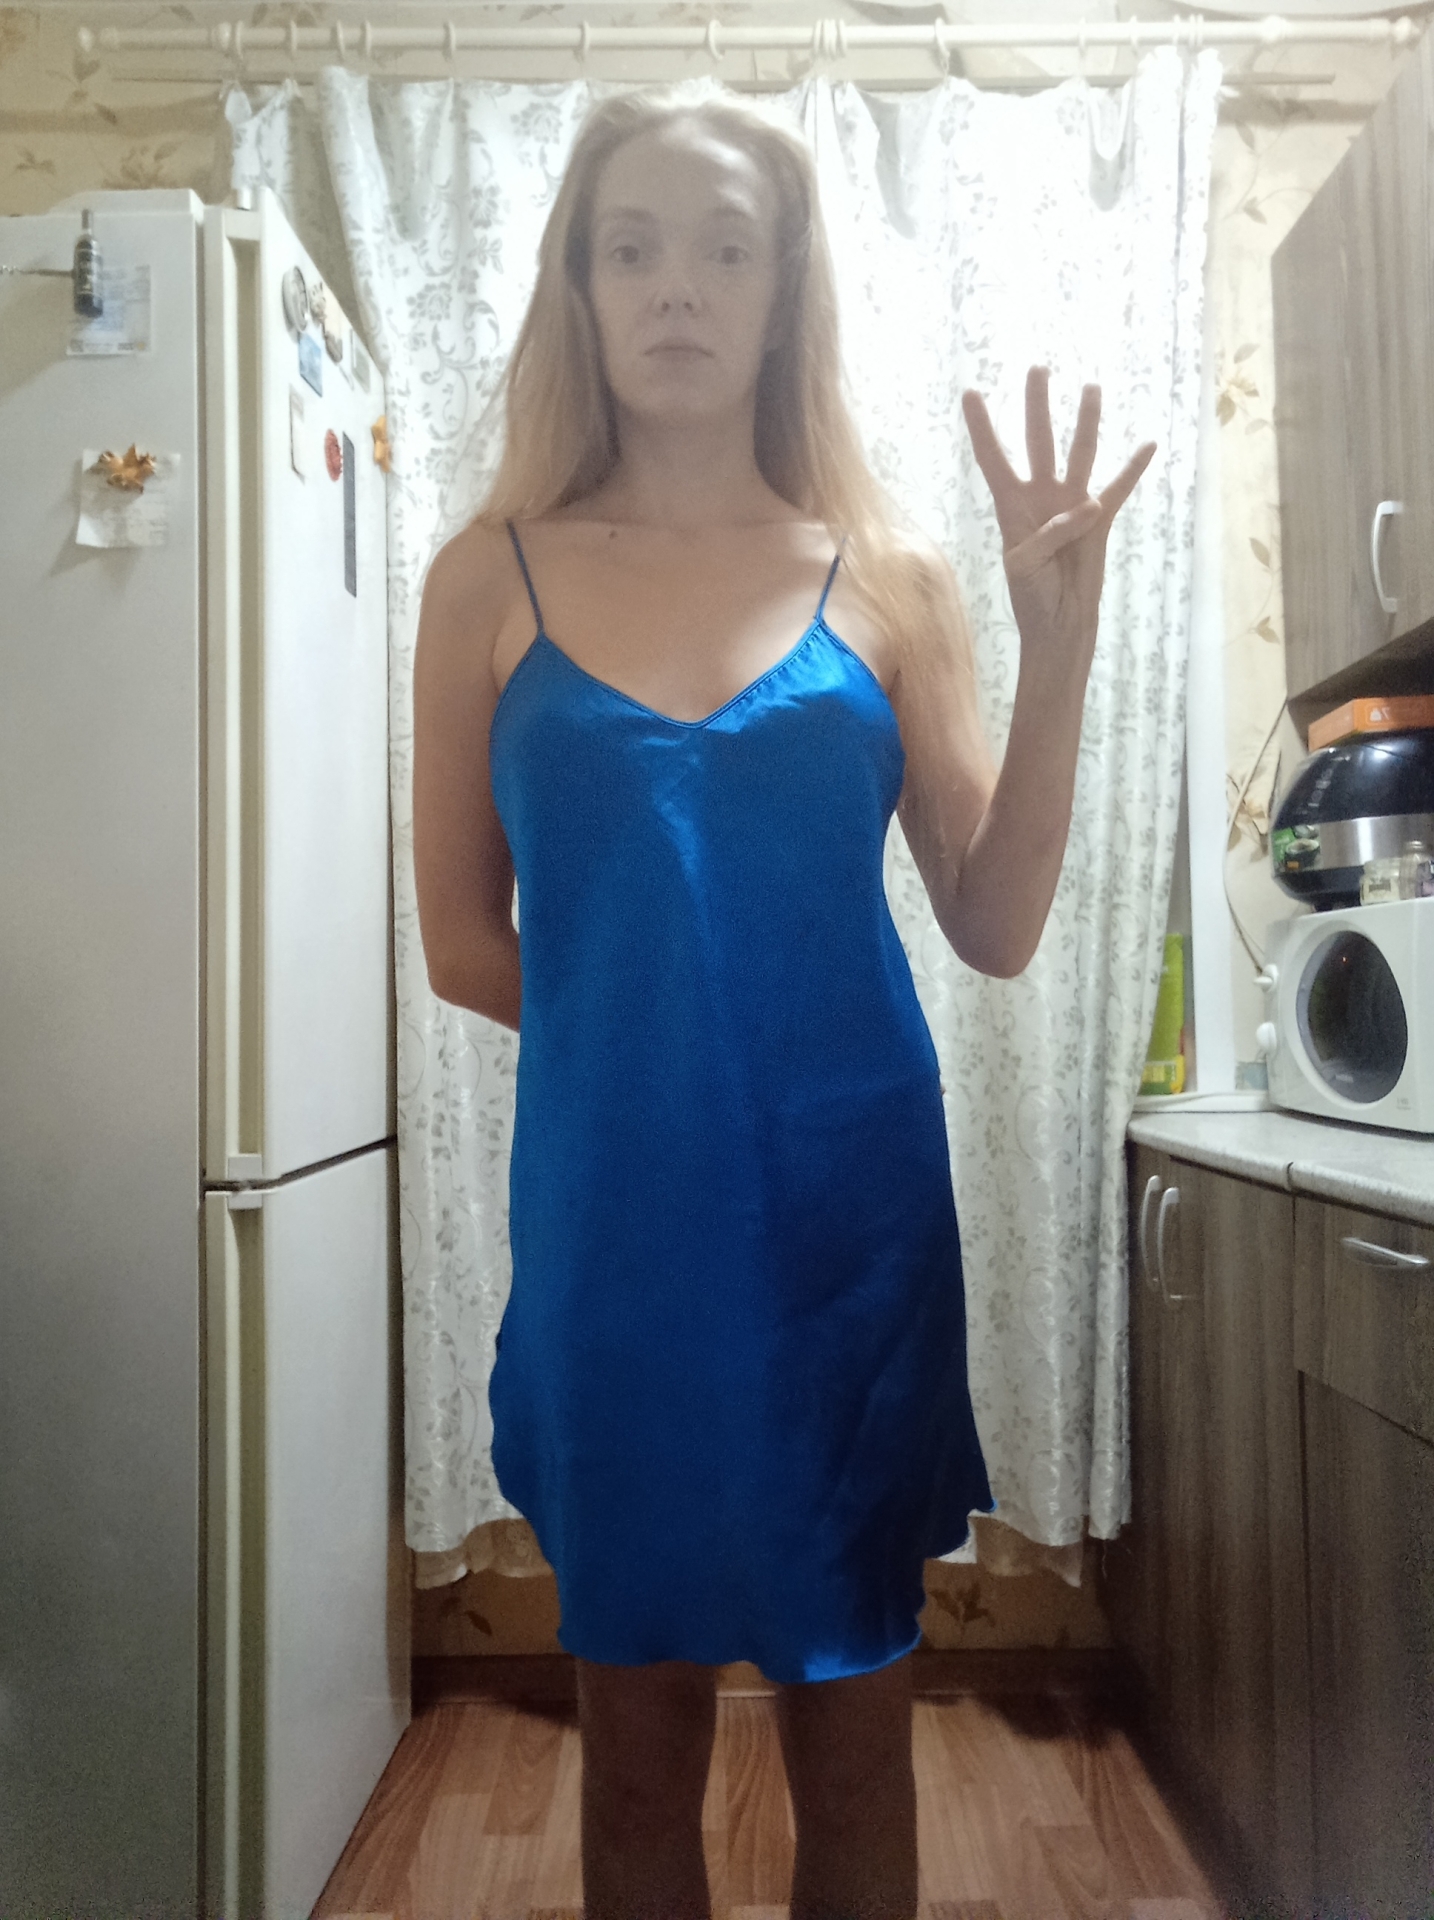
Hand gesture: four